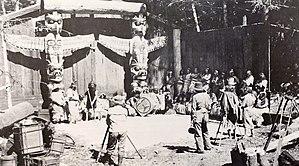
Au pays des chasseurs de têtes est un docufiction muet coproduit par le Canada et les États-Unis et sorti en 1914.